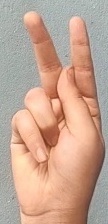
ASL sign: K